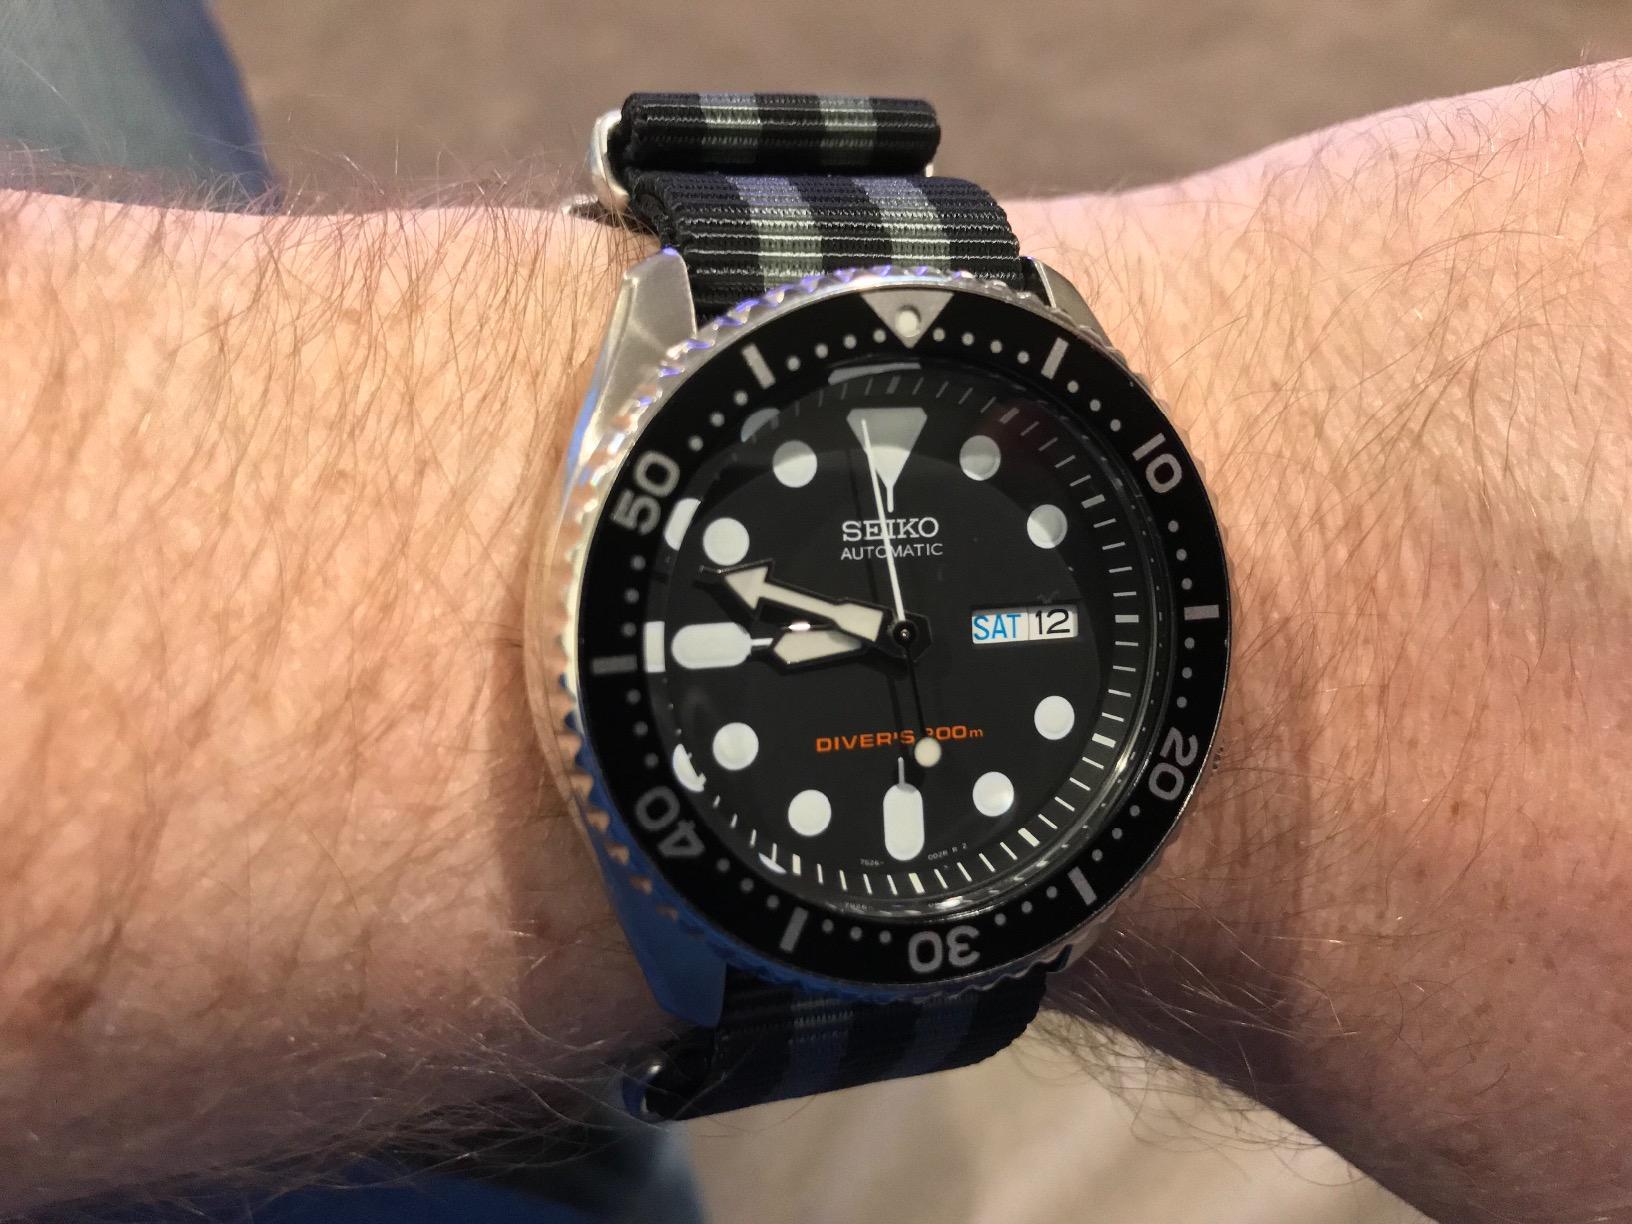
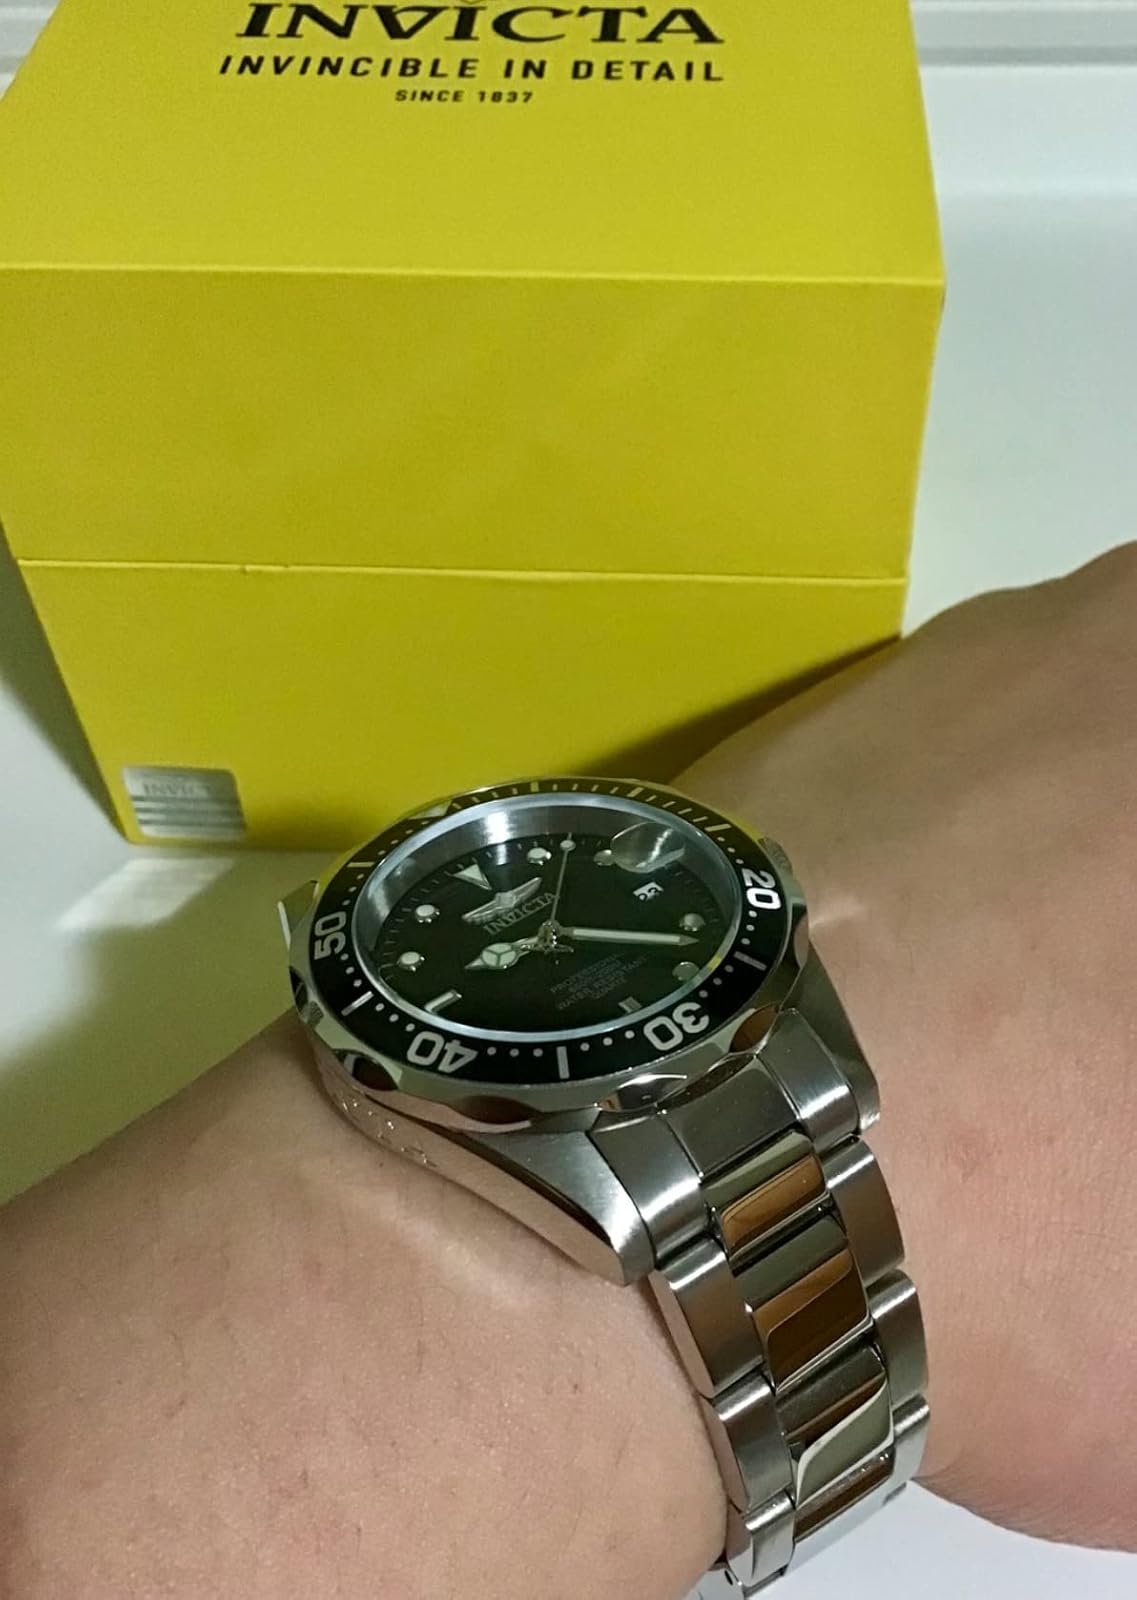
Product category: accessories_watch
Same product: no